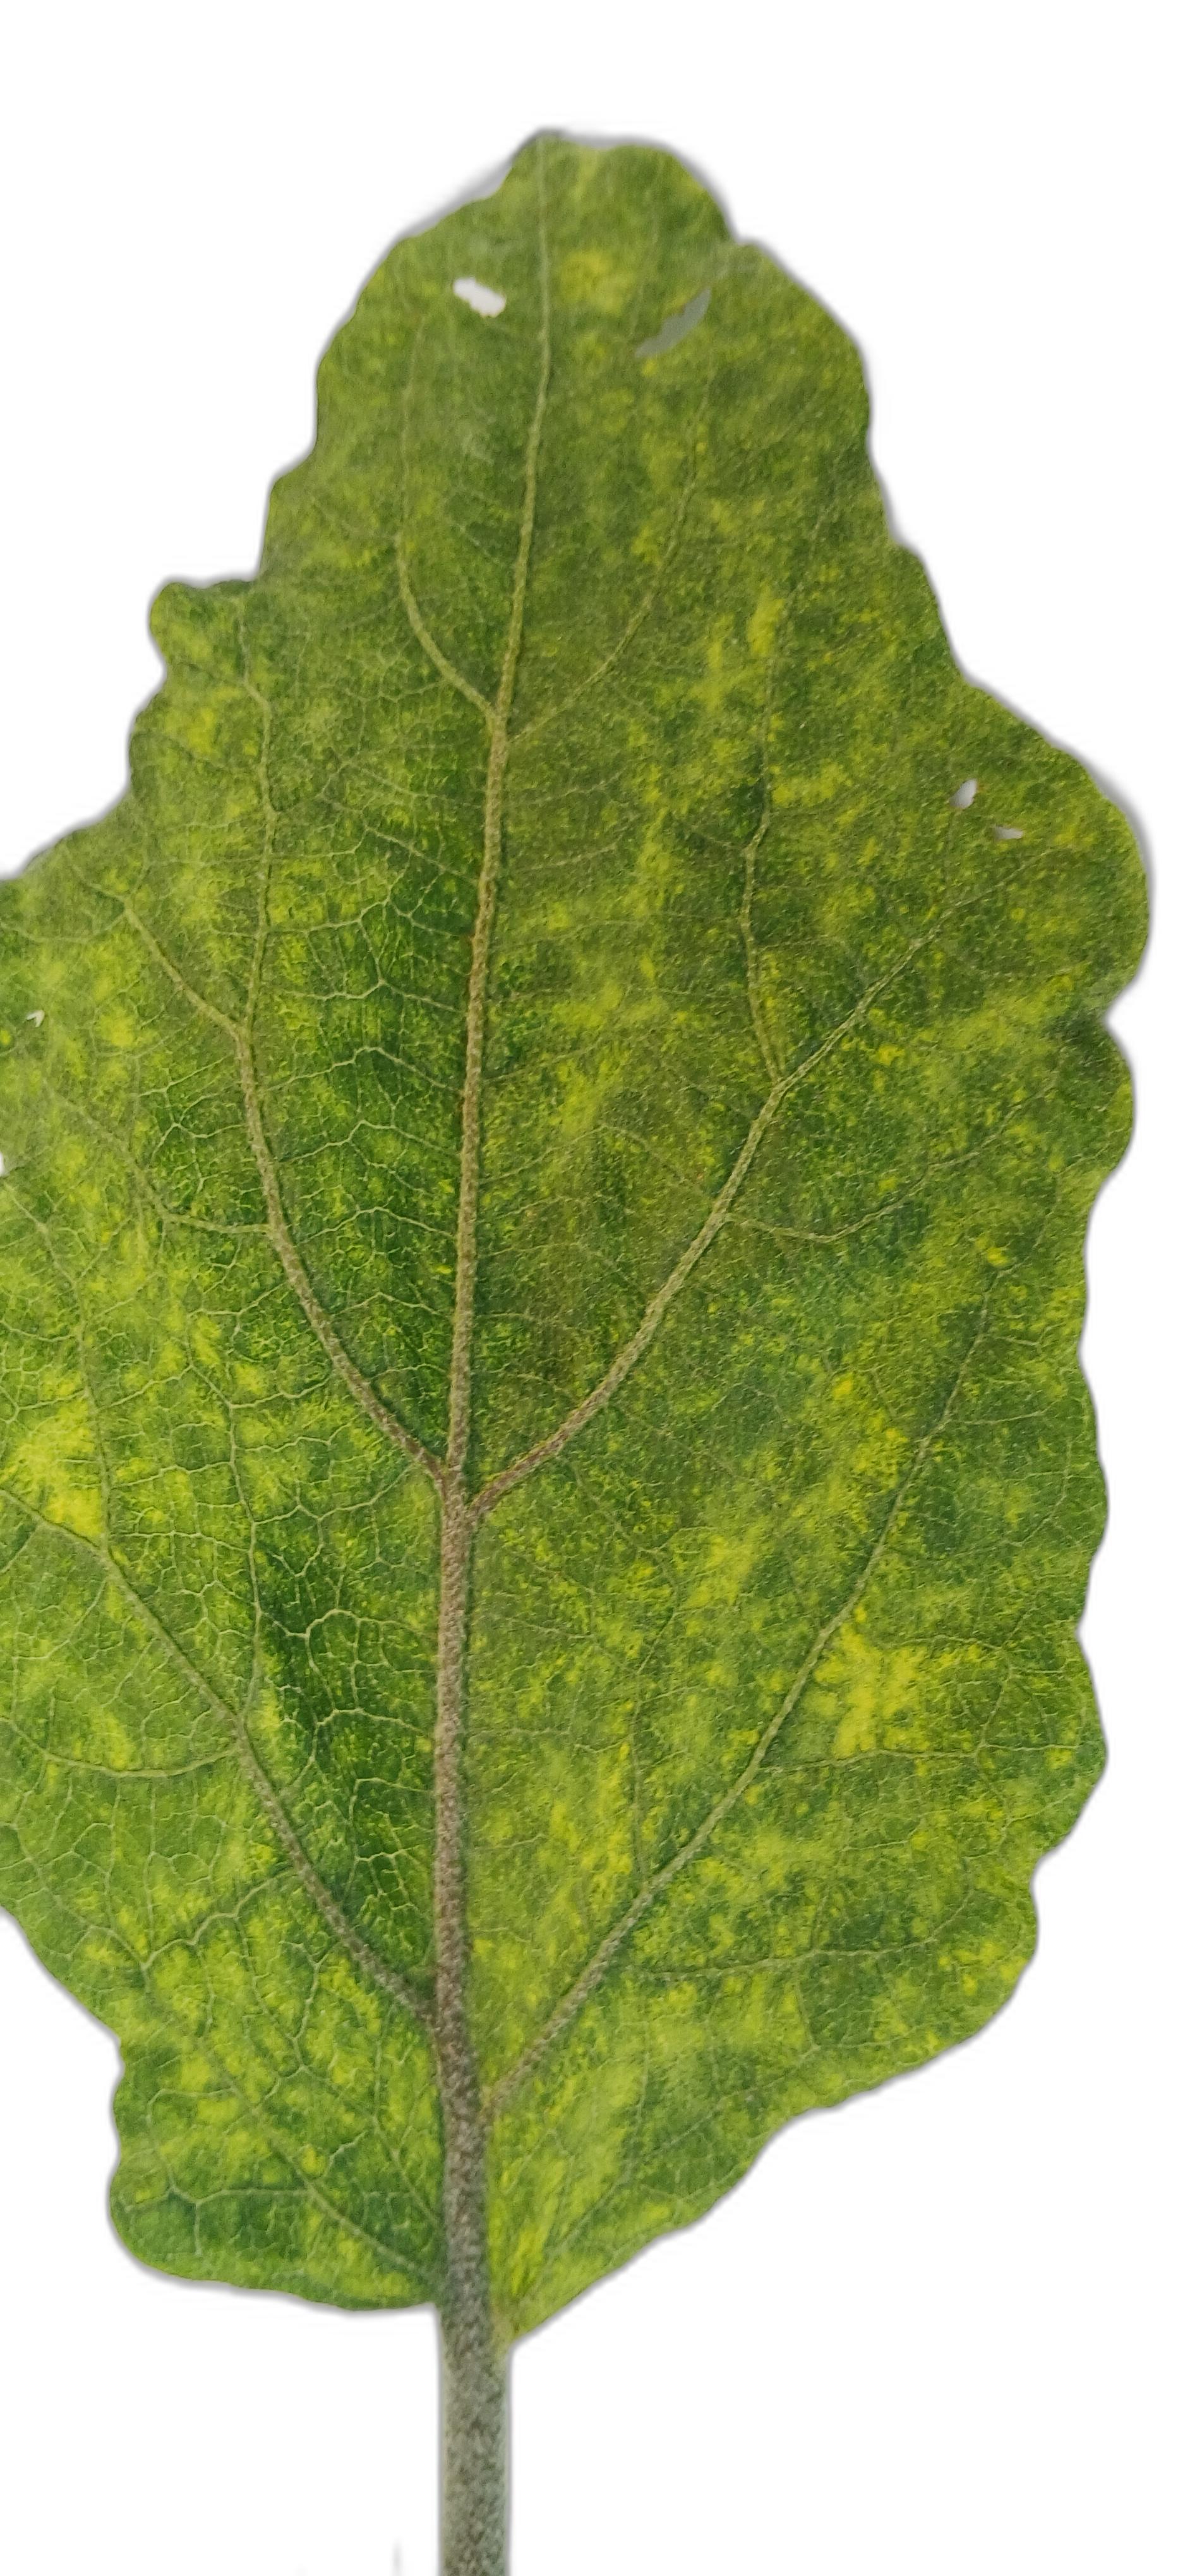
Label: Mosaic Virus Disease